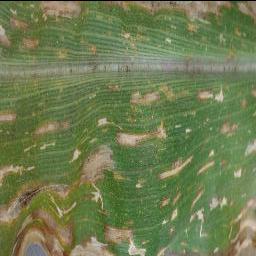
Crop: corn
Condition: (maize)_cercospora_spot_gray_spot